Pinxit

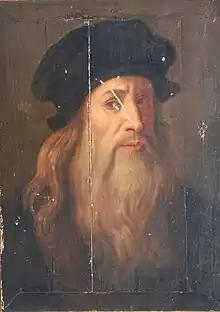
Attributed to Cristofano dell'Altissimo or Leonardo da Vinci - Portrait of a man, signed Pinxit Mea

' (from Latin: 'one painted') is a stylized amendment added to the signature depiction of the name of the person responsible for a work of art, found conventionally in the Late Middle Ages and the Renaissance. It is sometimes abbreviated P, PIN, or PINX""', as in some paintings by Raphael. The locution "me pinxit" is found on a 12th-century crucifix, not in a sense connected to individual authorship but rather as a more impersonal devotional statement, a "pious [formula] appropriate for liturgical gifts".